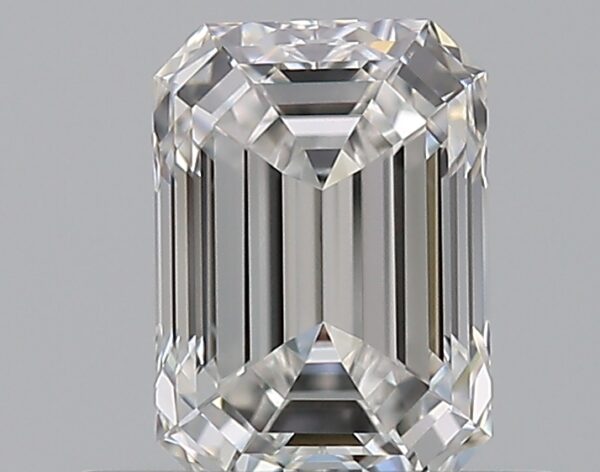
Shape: emerald
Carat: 0.59
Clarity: VVS2
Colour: E
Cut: EX
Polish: EX
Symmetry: EX
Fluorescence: F
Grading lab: GIA
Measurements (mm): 5.63 x 3.96 x 2.72